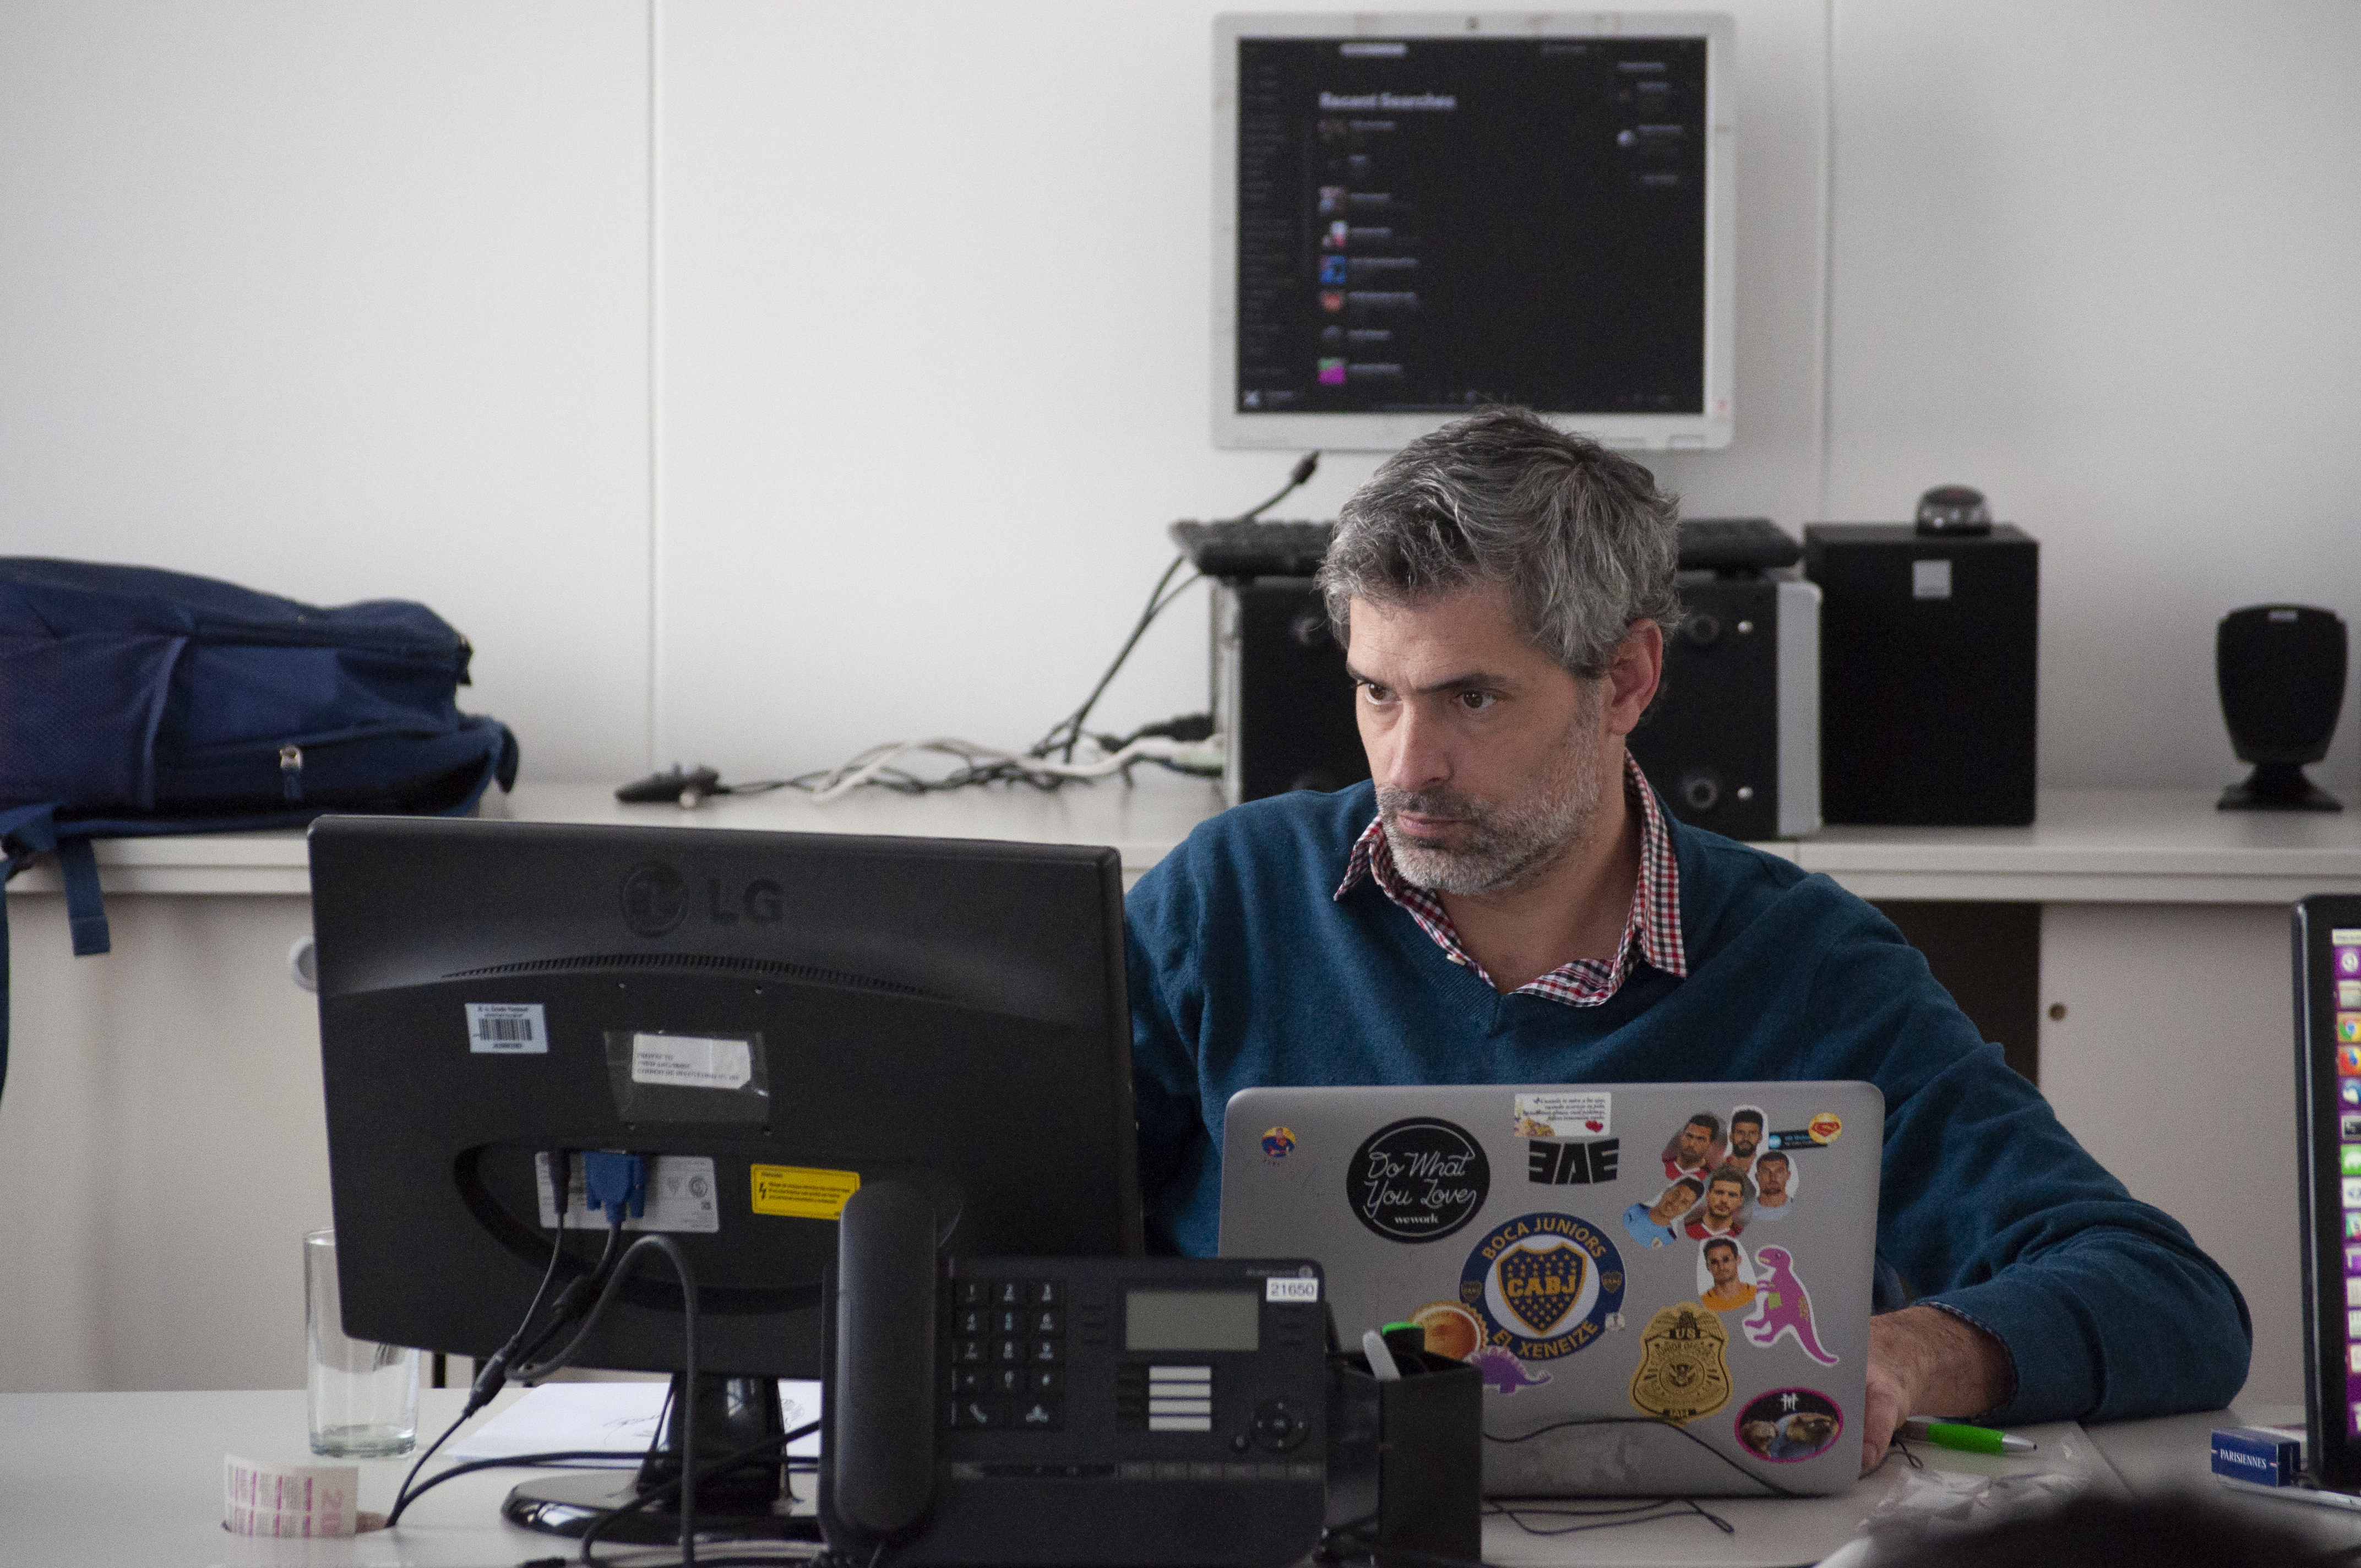
employee, meeting, work, job, working, argentina, mate, office, scrum, agile, programmer, programming, exercise, coach, human, resources, electronics, technology, software engineering, electronic device, personal computer, desk